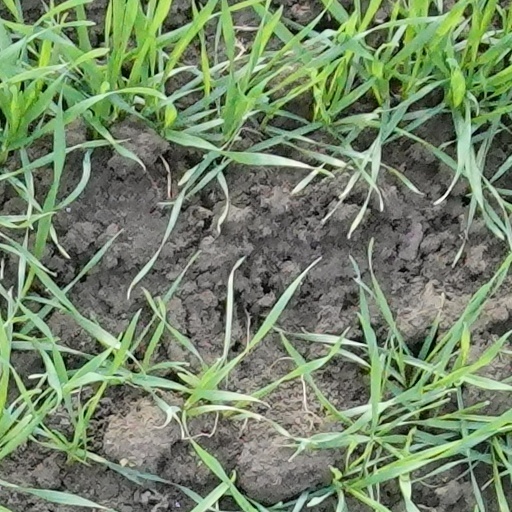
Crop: wheat